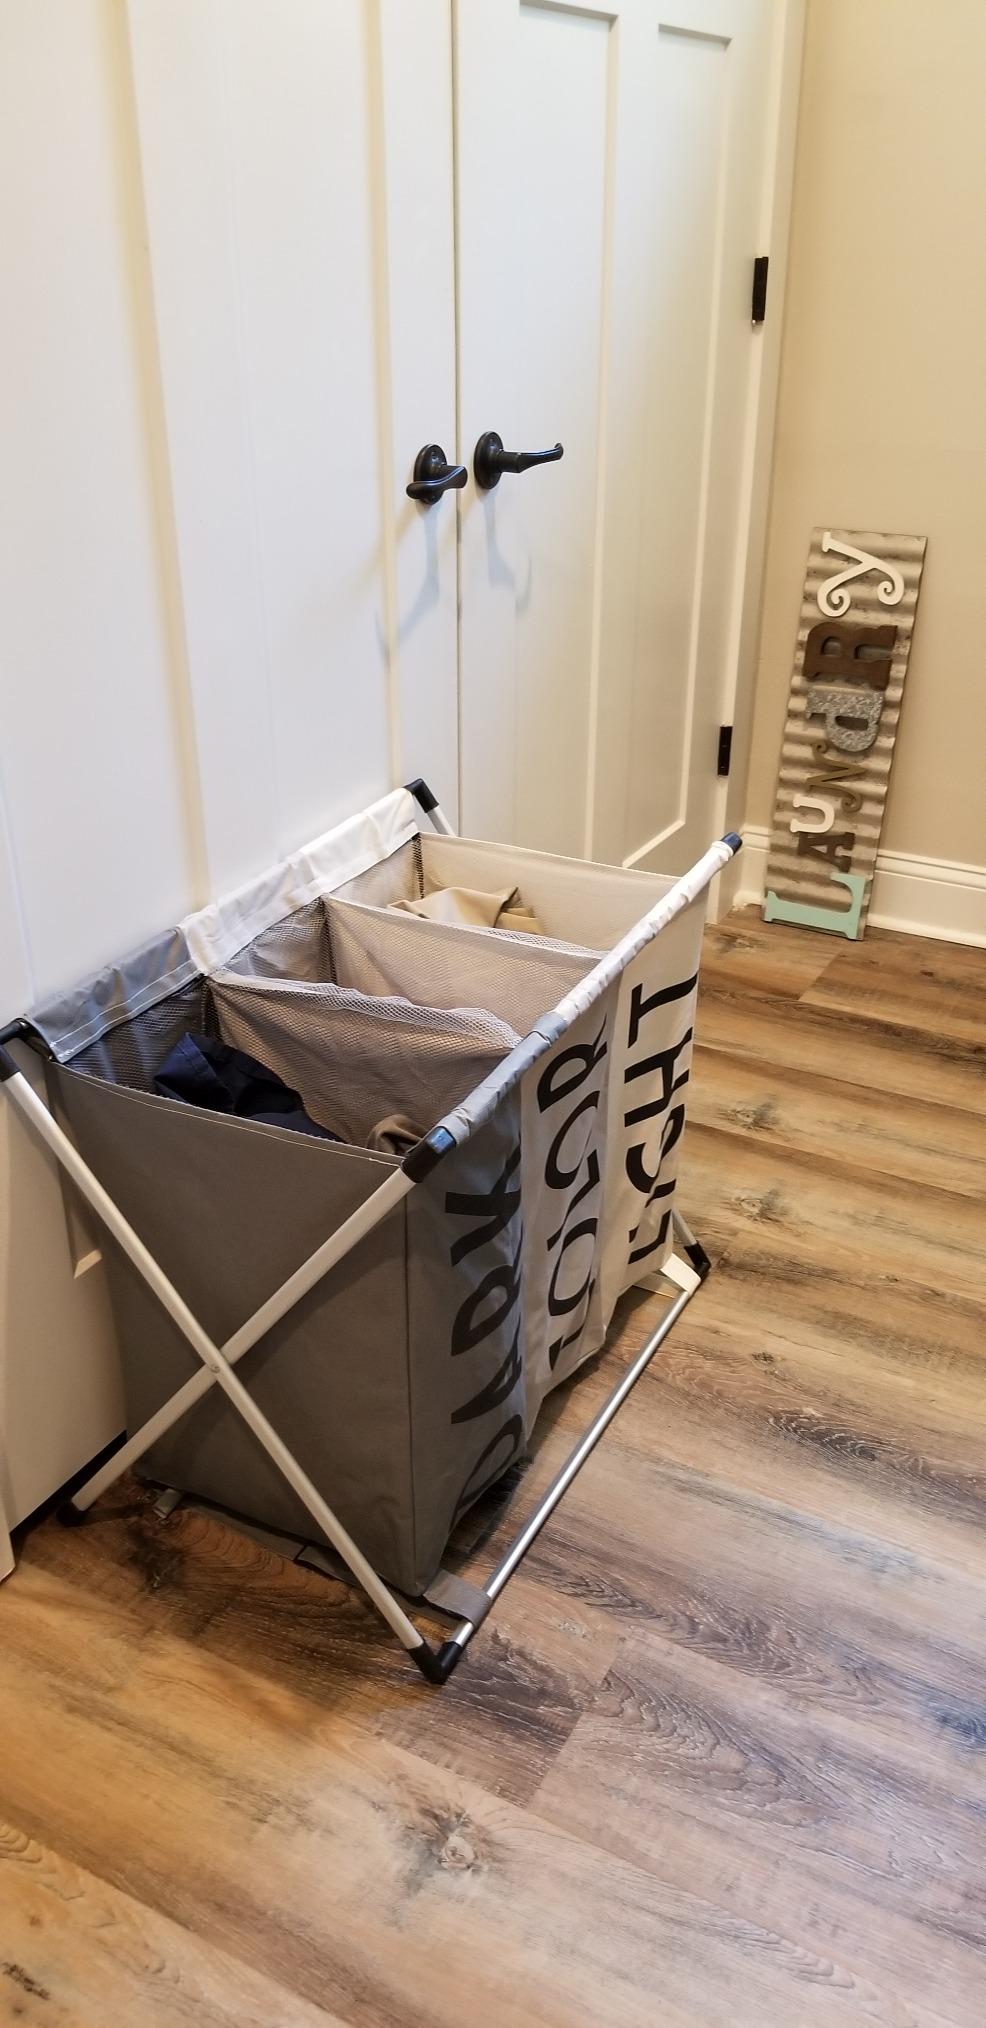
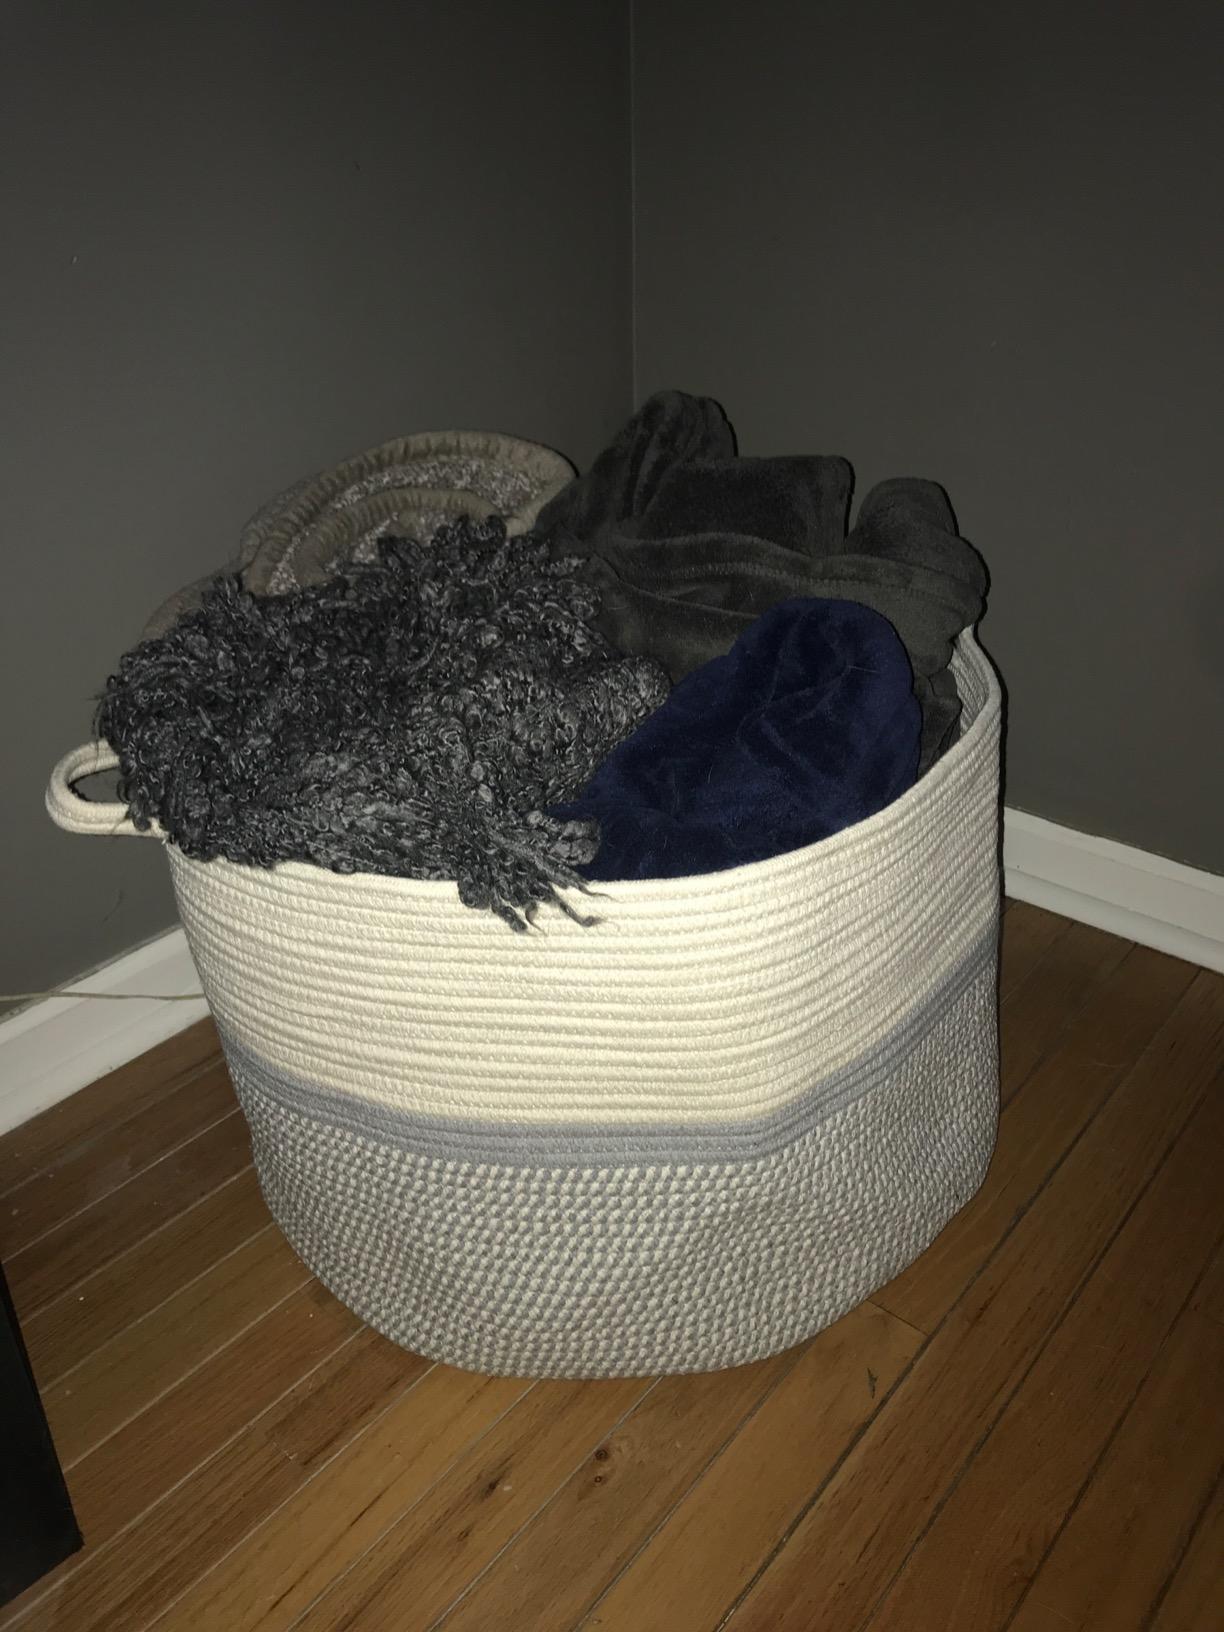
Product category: items_hamper
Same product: no